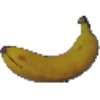
Label: Banana 1